Red Shirts (United States)

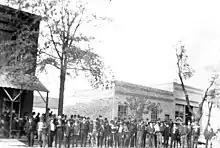
Red Shirts in Laurinburg on election day, 1898

During the November 8, 1898, election, Red Shirts enforced their previous activities by riding around the voting precincts on their horses, with rifles and shotguns ready, to deter all Republicans, Fusionists and African Americans from the polls. The Red Shirts' activity helped the Democrats win with a 25,000 majority, as headlined in the "News and Observer". A large celebration on November 15 was organized by Josephus Daniels to commemorate "white supremacy and rescuing the state from Negro-rule".